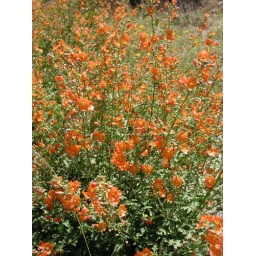
An orange flower bush near Madrid, New Mexico fully in blossom in September.